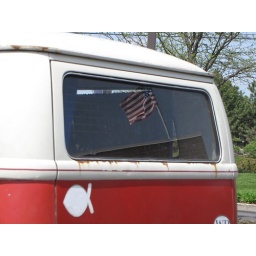
reflection of a flag in the window of an old-school van in taco bells parking lot.